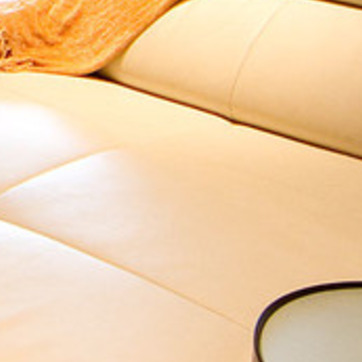
Material: leather